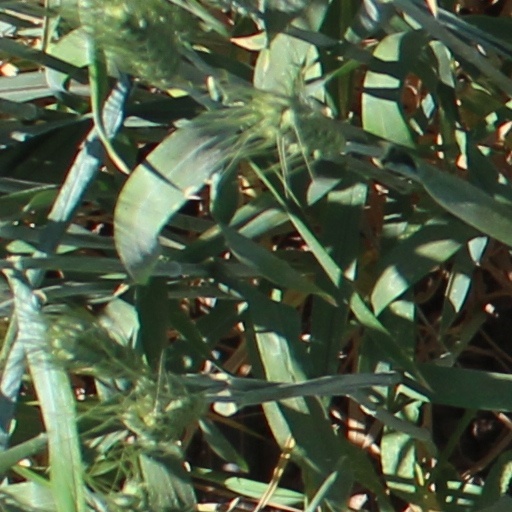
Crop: wheat